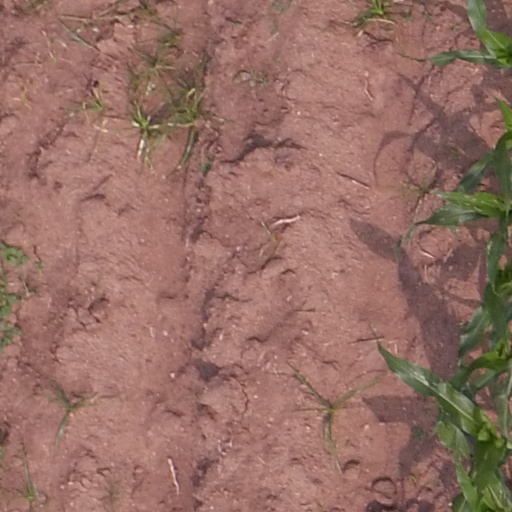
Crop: maize; corn